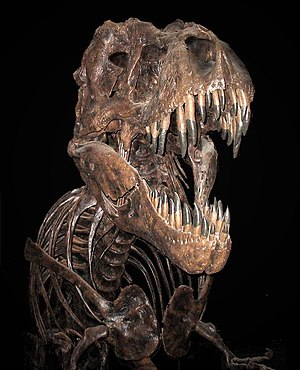
Tyrannosaurus
Tyrannosaurus skelet.
Tyrannosaurus skelet.
Tyrannosaurus var en stor, kødædende dinosaurus, der levede i den sene kridttid, 68-65,5 millioner år siden. Den vejede omkring 8 tons, var 13 meter lang og var 6,5-7,5 meter høj. Deres fossiler er sjældne – frem til 2009 er der kun blevet fundet omkring 30 eksemplarer, hvoraf kun tre havde hele kranier. Det første eksemplar blev fundet i 1892 af Edward Cope, og blev kaldt Manospondylus gigas dansk: ~ kæmpe porøs hvirvel. Dyret blev omdøbt Tyrannosaurus rex i 1905 af Henry Osborn.